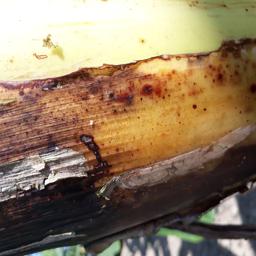
Label: PSEUDOSTEM WEEVIL